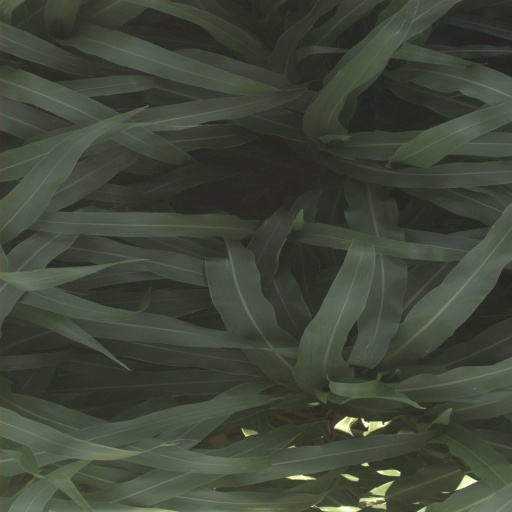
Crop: sorghum